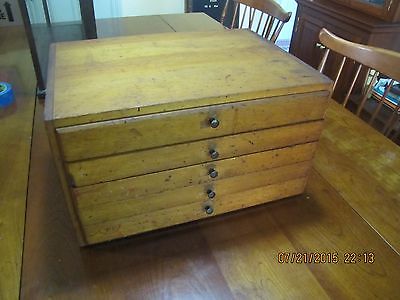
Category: cabinet